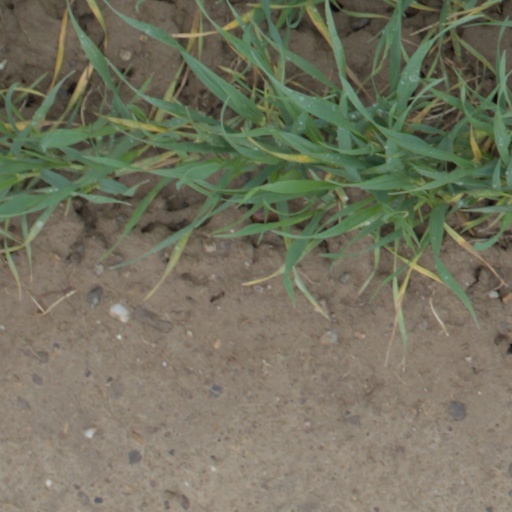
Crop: wheat